Jürgen Creutzmann

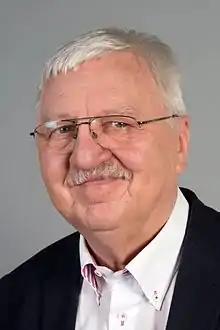
Jürgen Creutzmann 2014

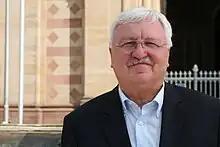
Jürgen Creutzmann in front of the Cathedral of Speyer

Jürgen Creutzmann (born 4 October 1945 in Speyer, Germany) is a German politician of the Free Democratic Party (FDP) who served as a member of the European Parliament from 2009 to 2014.